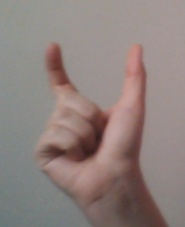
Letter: nun